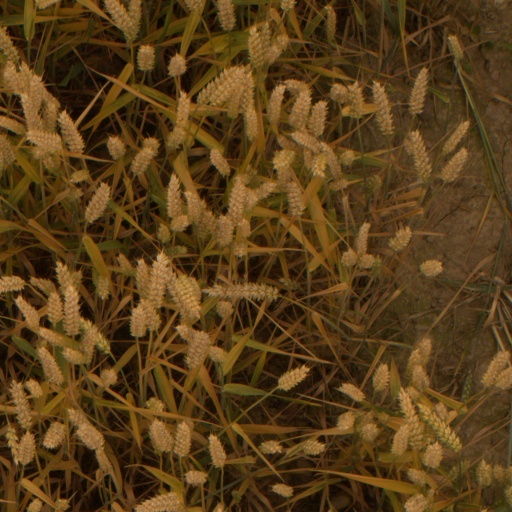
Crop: wheat